Tomás Carlovich

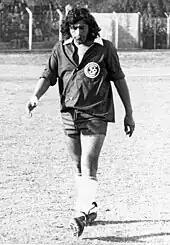
Carlovich playing for Independiente Rivadavia in 1976

"Carlovich" grew up in Belgrano neighborhood, Rosario. Carlovich was of Croatian descent: his father, Mario Karlović, was an immigrant from Zagreb. Once settled in San Francisco de Santa Fe he met Carlovich's mother, Elvira Vega being the last of seven siblings, three girls and four boys. He started in the youth ranks of Rosario Central, and in 1965 he was briefly loaned to Sporting of Bigand, where he won the Southern Sports League championship. in 1969 decade he began to play football in Rosario Central, but he received most recognition during his tenure in Central Córdoba. Playing for Central Córdoba, Carlovich won the promotions Primera C to Primera B 1973 and 1982. He was in Central Córdoba in four stages: 1972–1975, 1978, 1980–1983 and 1986, playing nine seasons, and scoring 28 goals in 236 games.